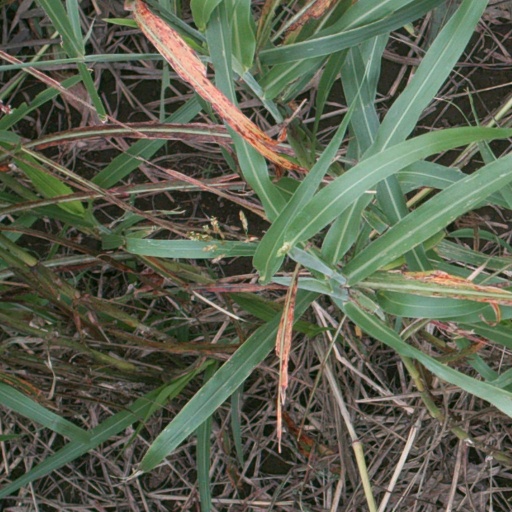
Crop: sorghum